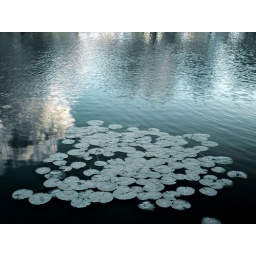
Besides the shade of this picture, I also really like the white reflection of a tree in the water.